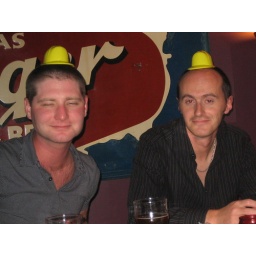
Vince & Guillaume in little yellow hats